Hürthle cell neoplasm

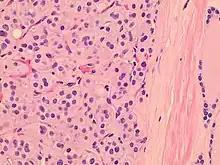
Histopathology of a Hürthle cell adenoma

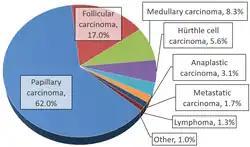
Relative incidences of malignant thyroid tumors, with Hürthle cell carcinoma near top right.

Hürthle cell neoplasm is a rare tumor of the thyroid, typically seen in women between the ages of 70 and 80 years old. When benign, it is called a Hürthle cell adenoma, and when malignant it is called a Hürthle cell carcinoma. Hürthle cell adenoma is characterized by a mass of benign Hürthle cells (Askanazy cells). Typically such a mass is removed because it is not easy to predict whether it will transform into the malignant counterpart of Hürthle cell carcinoma, which is a subtype of follicular thyroid cancer.